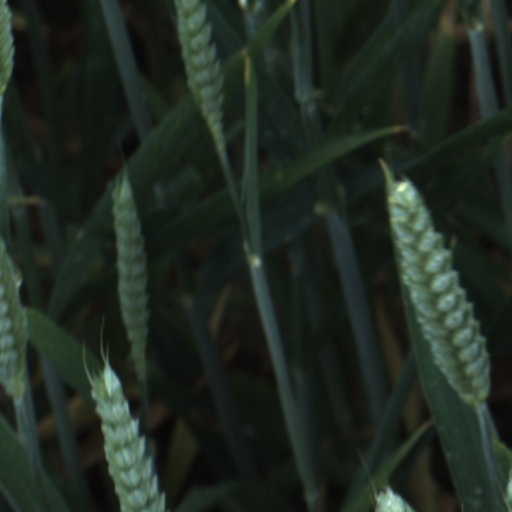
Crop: wheat